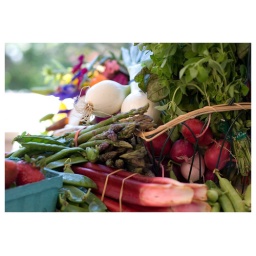
My market basket floweth over